Lorna Maitland

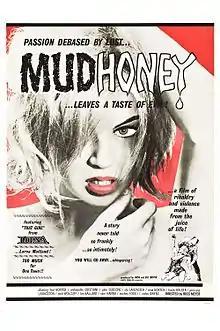
Poster for "Mudhoney".

Lorna Maitland, born Barbara Ann Popejoy (November 19, 1943), is an American film actress. She appeared in three Russ Meyer films: "Lorna" (1964), "Mudhoney" (1965), and "Mondo Topless" (1966).